Keith Locke

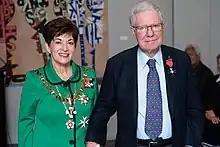
Locke (right), after his investiture as a Member of the New Zealand Order of Merit by the governor-general, Dame Patsy Reddy, at Government House, Auckland, on 20 April 2021

During his 12 years in Parliament, Locke won a number of awards. He was twice named 'Backbencher of the Year', first in 2002 by Vernon Small, then deputy political editor of "The New Zealand Herald", and again in 2010 by "The Dominion Post" political staff. He also received the New Zealand Republic's Colonel Allen Bell Award in 2011; the New Zealand Amnesty International's Human Rights Defender Award in 2012; and the Federation of Islamic Associations for New Zealand's Harmony Award in 2013.